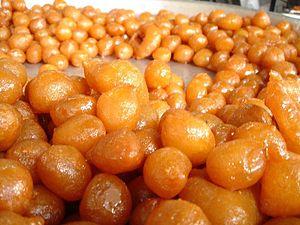
Le lokma est un beignet, à base de miel ou de sirop, ayant une forme ronde.